Evlalo

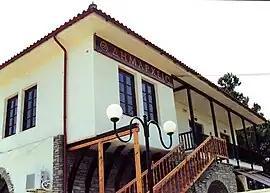

Evlalo is a village and a community in the Xanthi regional unit of Thrace, Greece. The municipal seat of Topeiros, it is located 23 kilometers south-southwest of the city of Xanthi. In 2021, the population was 4,032 for the community. The community consists of the villages Evlalo, Dekarcho, Iliokentima, Kremasti, Kyrnos, Mikrochori, Orfani and Palaio Olvio.